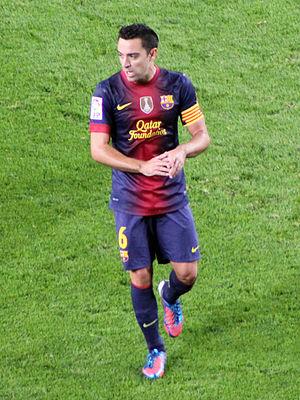
Xavier Hernández i Creus dit Xavi, né le 25 janvier 1980 à Terrassa dans la province de Barcelone en Catalogne, est un ancien footballeur international espagnol qui évoluait comme milieu relayeur au FC Barcelone jusqu'en 2015 puis, à Al Sadd SC jusqu'en 2019. Il annonce sa retraite par les médias sociaux le 2 mai 2019.
La section football du FC Barcelone est un club de football espagnol fondé en 1899, basé à Barcelone et qui évolue dans le championnat d'Espagne de football.